Foxton Locks

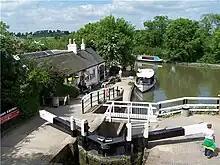
Bottom of Foxton Locks

Building work on the locks started in 1810 and took four years. The locks were opened on 1 October 1813.